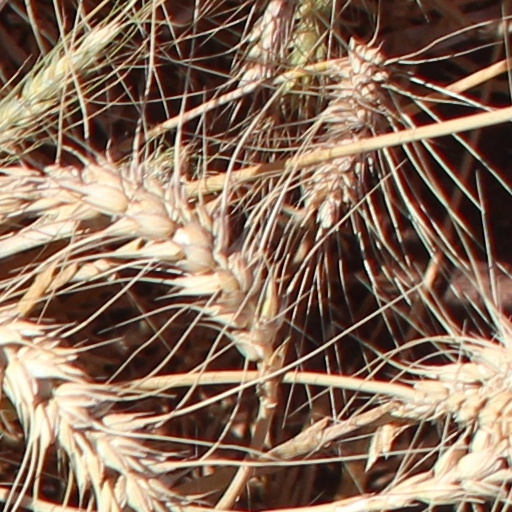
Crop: wheat